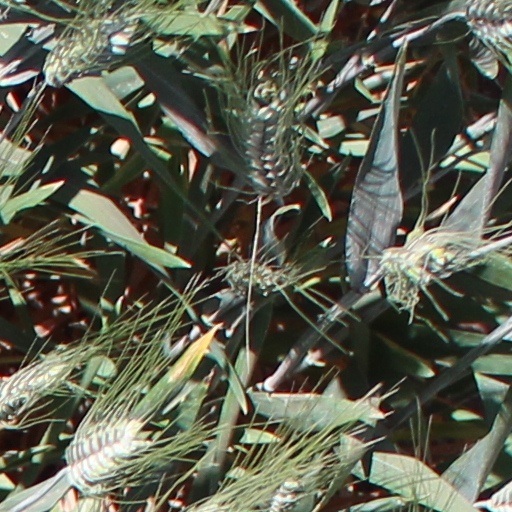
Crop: wheat